Andrew Higginson

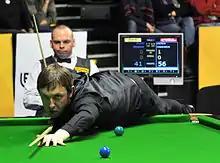
Higginson at the 2013 German Masters

Due to non-entries among the top 16 players, Higginson was automatically seeded into the venue stages of first two major ranking events of the 2012–13 season, Wuxi Classic and Australian Open, only to be beaten on both occasions by Robert Milkins and Ryan Day respectively. He was then whitewashed by Steve Davis in the qualifying for Shanghai Masters, making it three consecutive first round defeats for him. Higginson broke the streak by beating David Gilbert to reach the main draw of the International Championship, but was beaten 0–6 by Shaun Murphy in the first round at the venue in Chengdu, China. He suffered yet another whitewash in UK Championship qualifying, losing 0–6 to Liang Wenbo, and as a result fell to No. 29 in the world rankings. Higginson enjoyed more success in the minor-ranking Players Tour Championship events, reaching the semi-finals in Event One and European Tour Event Five; in the latter tournament he lost 3–4 to Anthony McGill on a respotted black, despite having been 3–1 ahead at one point and his opponent having needed two snookers in the decider. Higginson went on to finish 13th on the PTC Order of Merit to qualify for the Grand Final for the third year in a row.